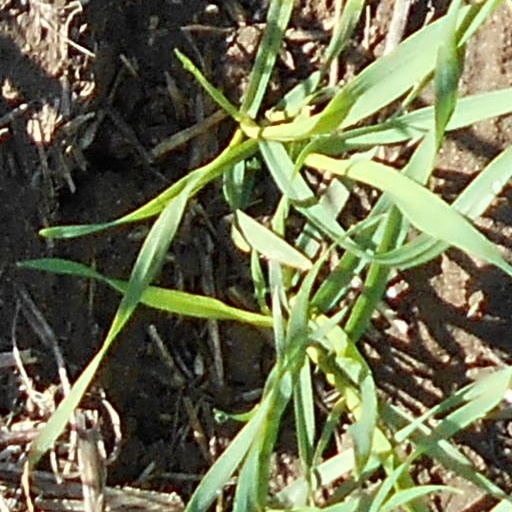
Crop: wheat